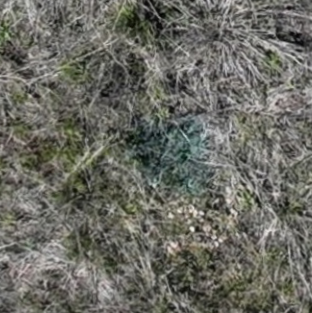
Month: may
Dye color: blue
Dye concentration: high